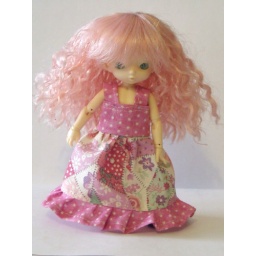
Tribute to sarah Kay. A cute patchork in pink tone for a romantic dress.